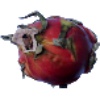
Label: red_pitahaya